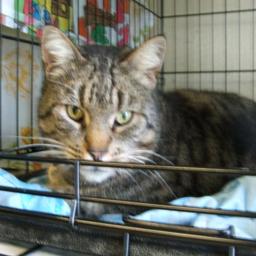
Animal: cats